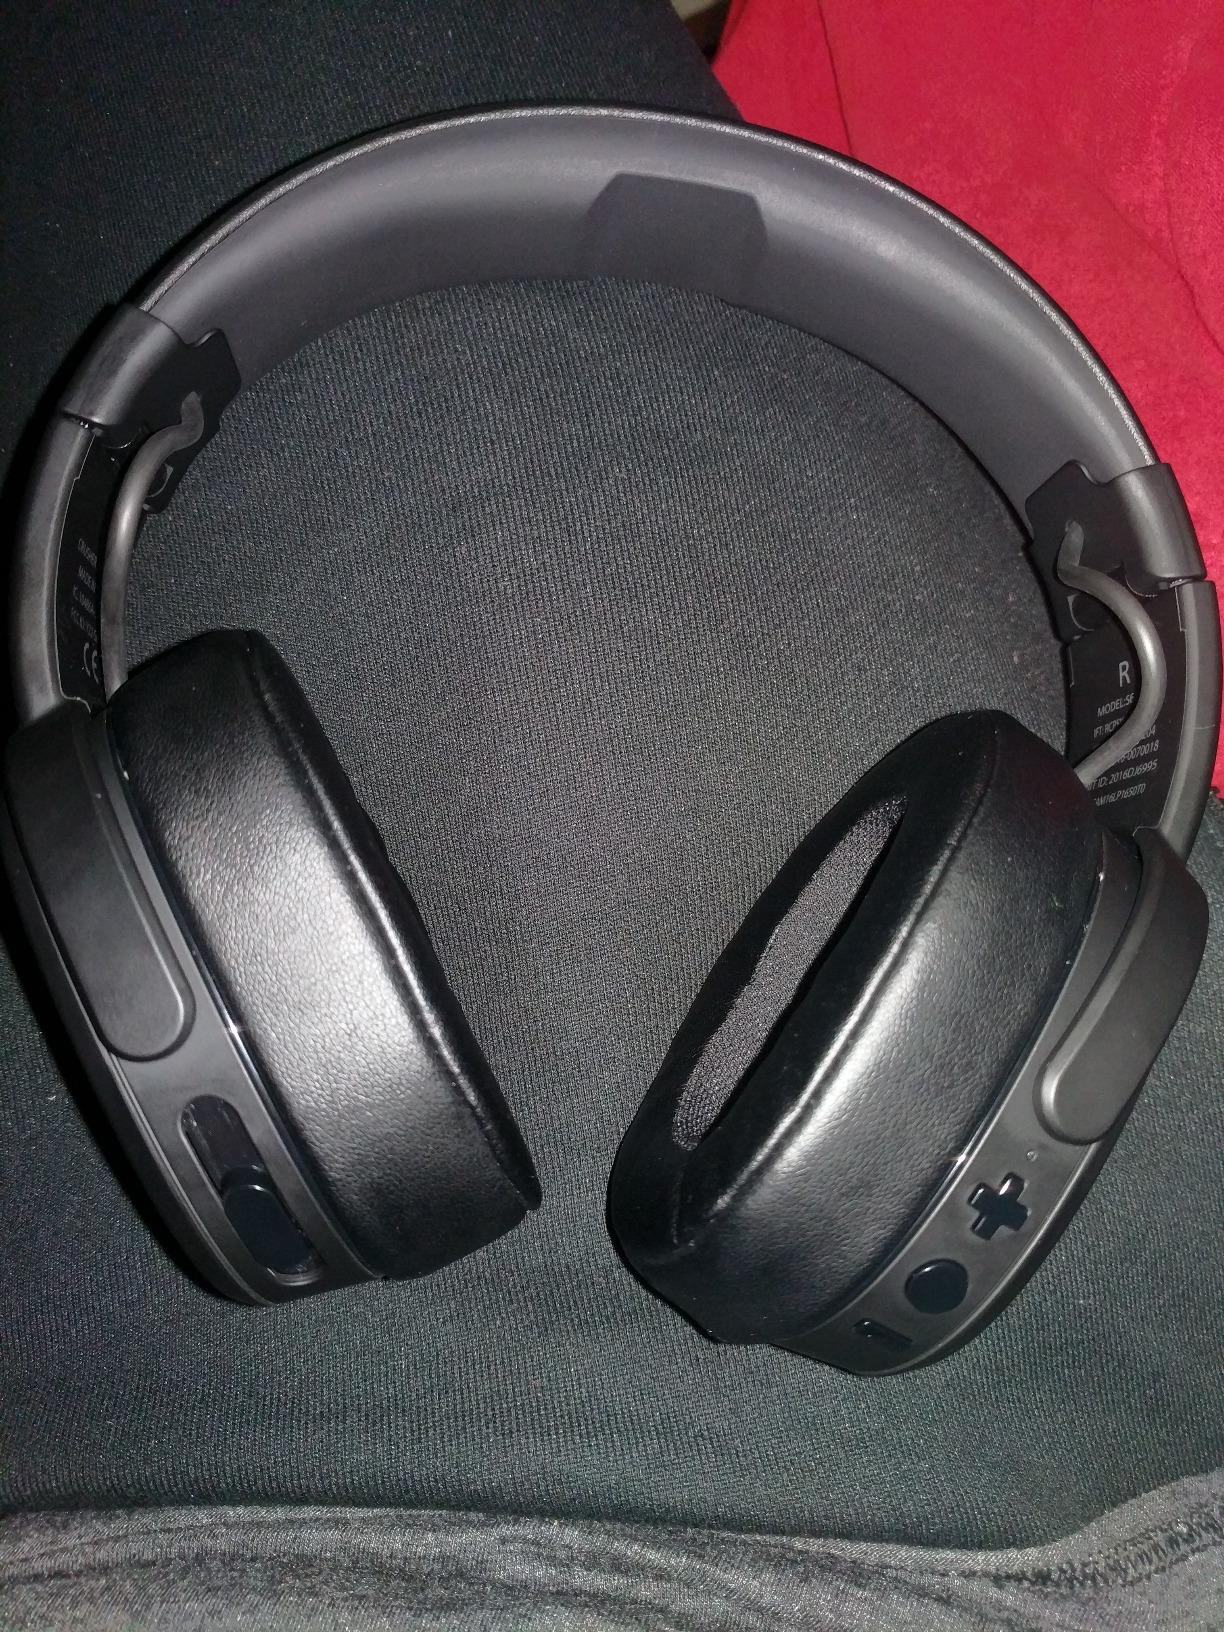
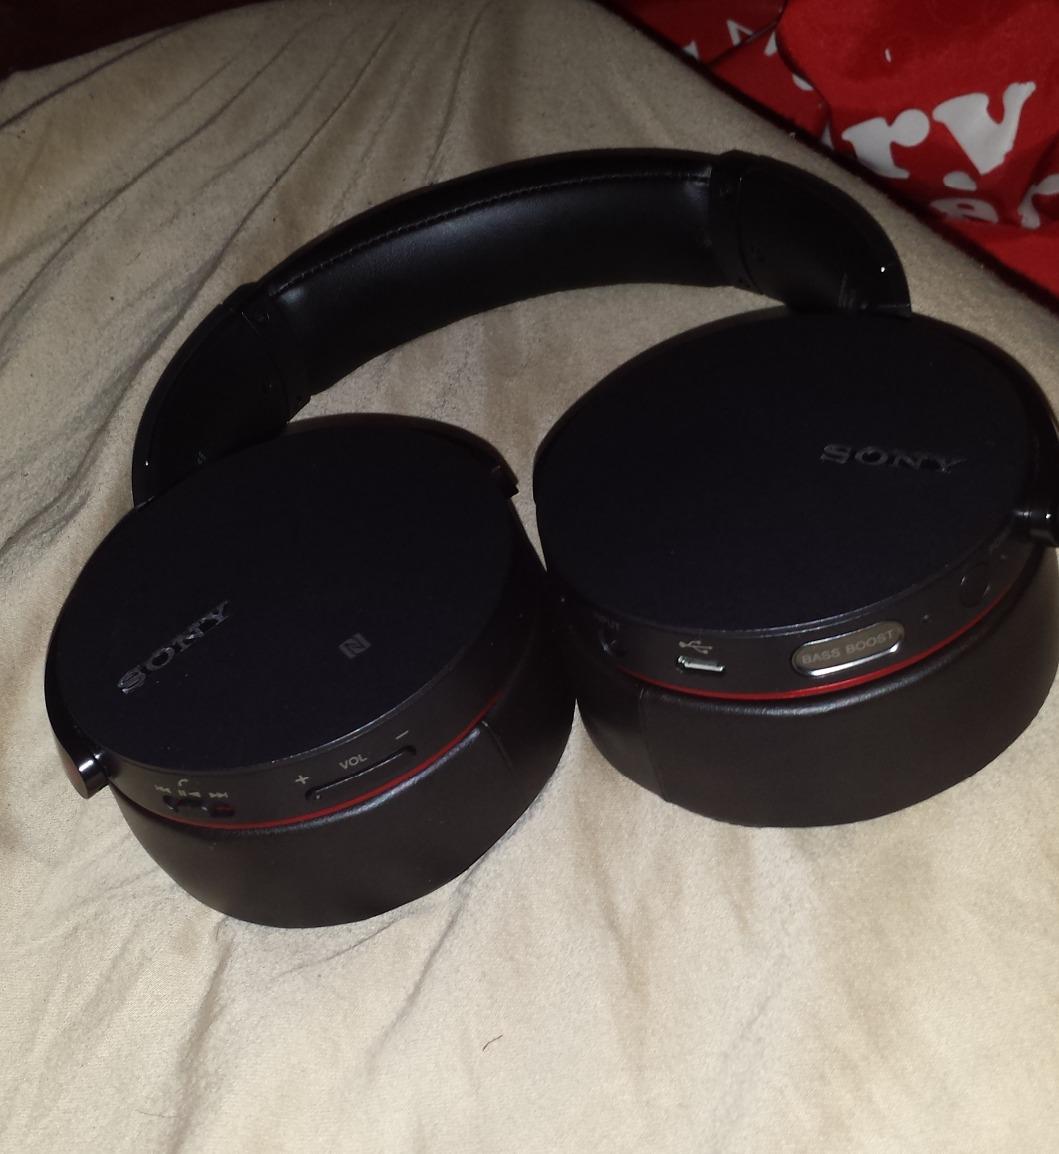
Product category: headphones
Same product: no